Il pirata

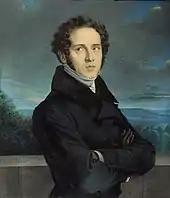
Vincenzo Bellini, painted by Carlo Arienti before 1827

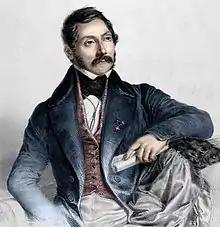
Librettist Felice Romani

Bellini spent 1827 to 1833 mostly in Milan, never holding any official position within an opera company and living solely from the income produced from his compositions, for which he was able to ask higher than usual fees.